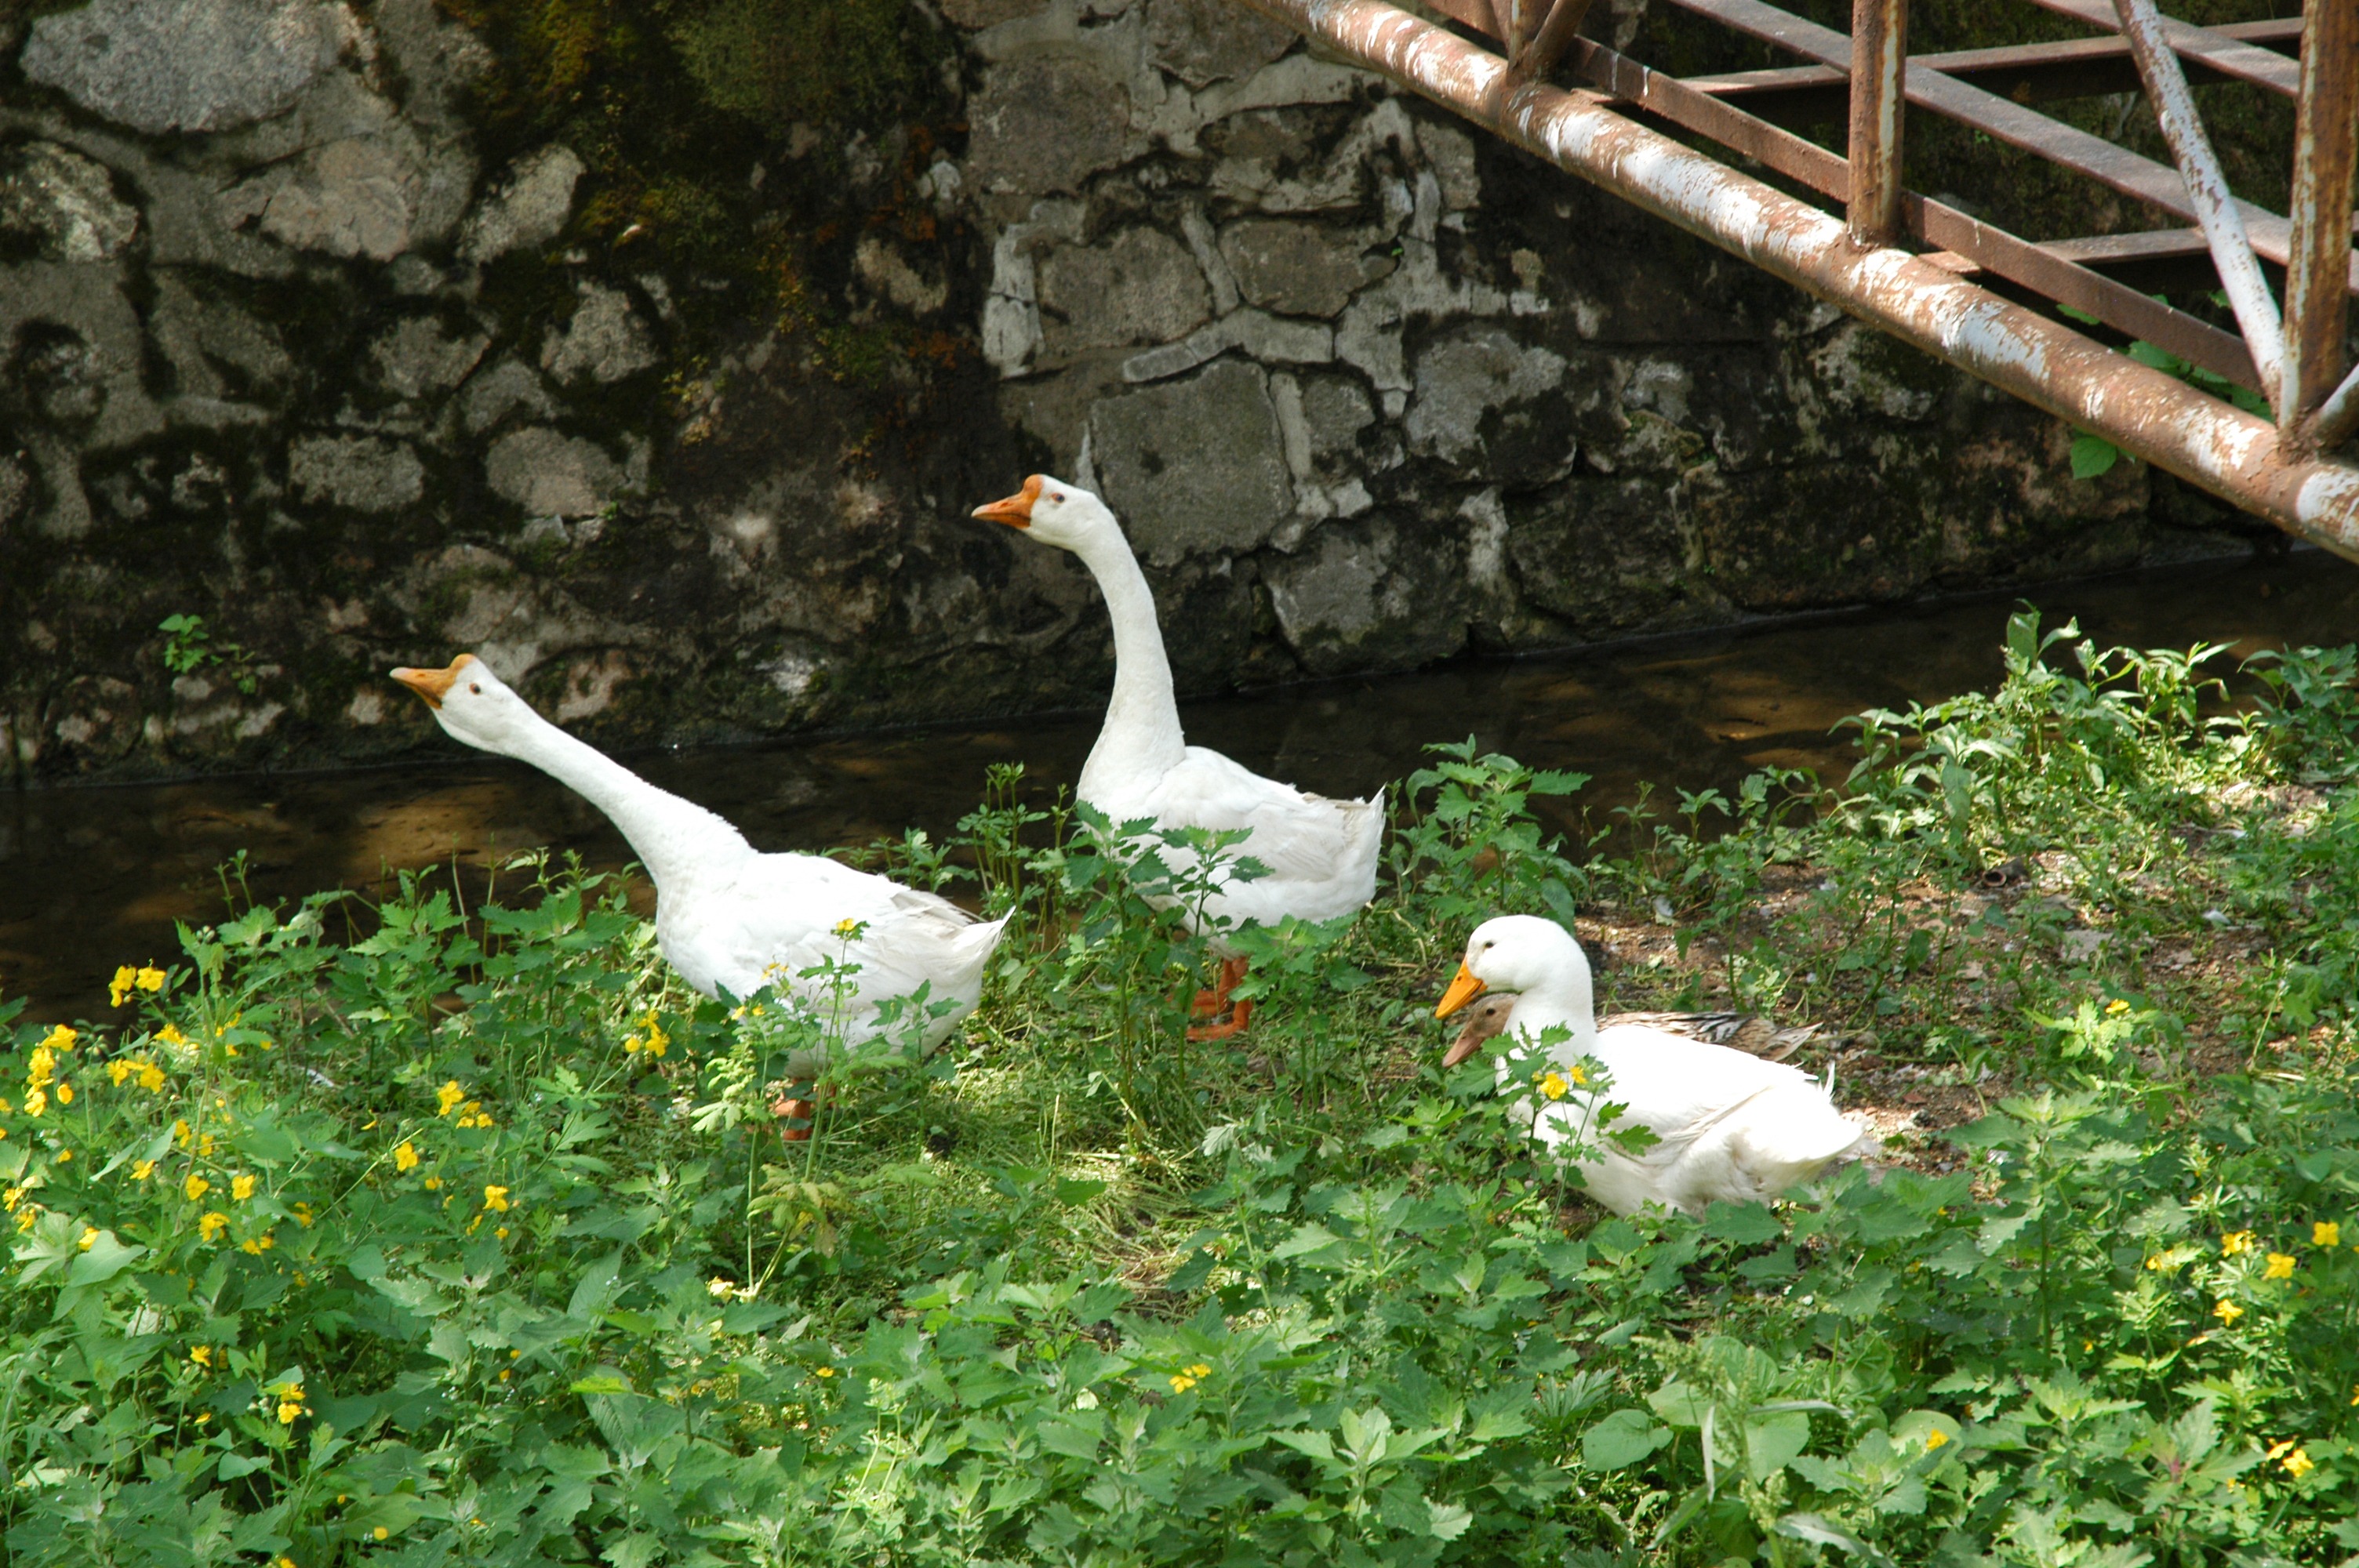
bird, white, farm, flower, seabird, pond, wildlife, zoo, garden, fauna, poultry, duck, geese, domestic, waterfowl, water bird, flightless, ducks geese and swans